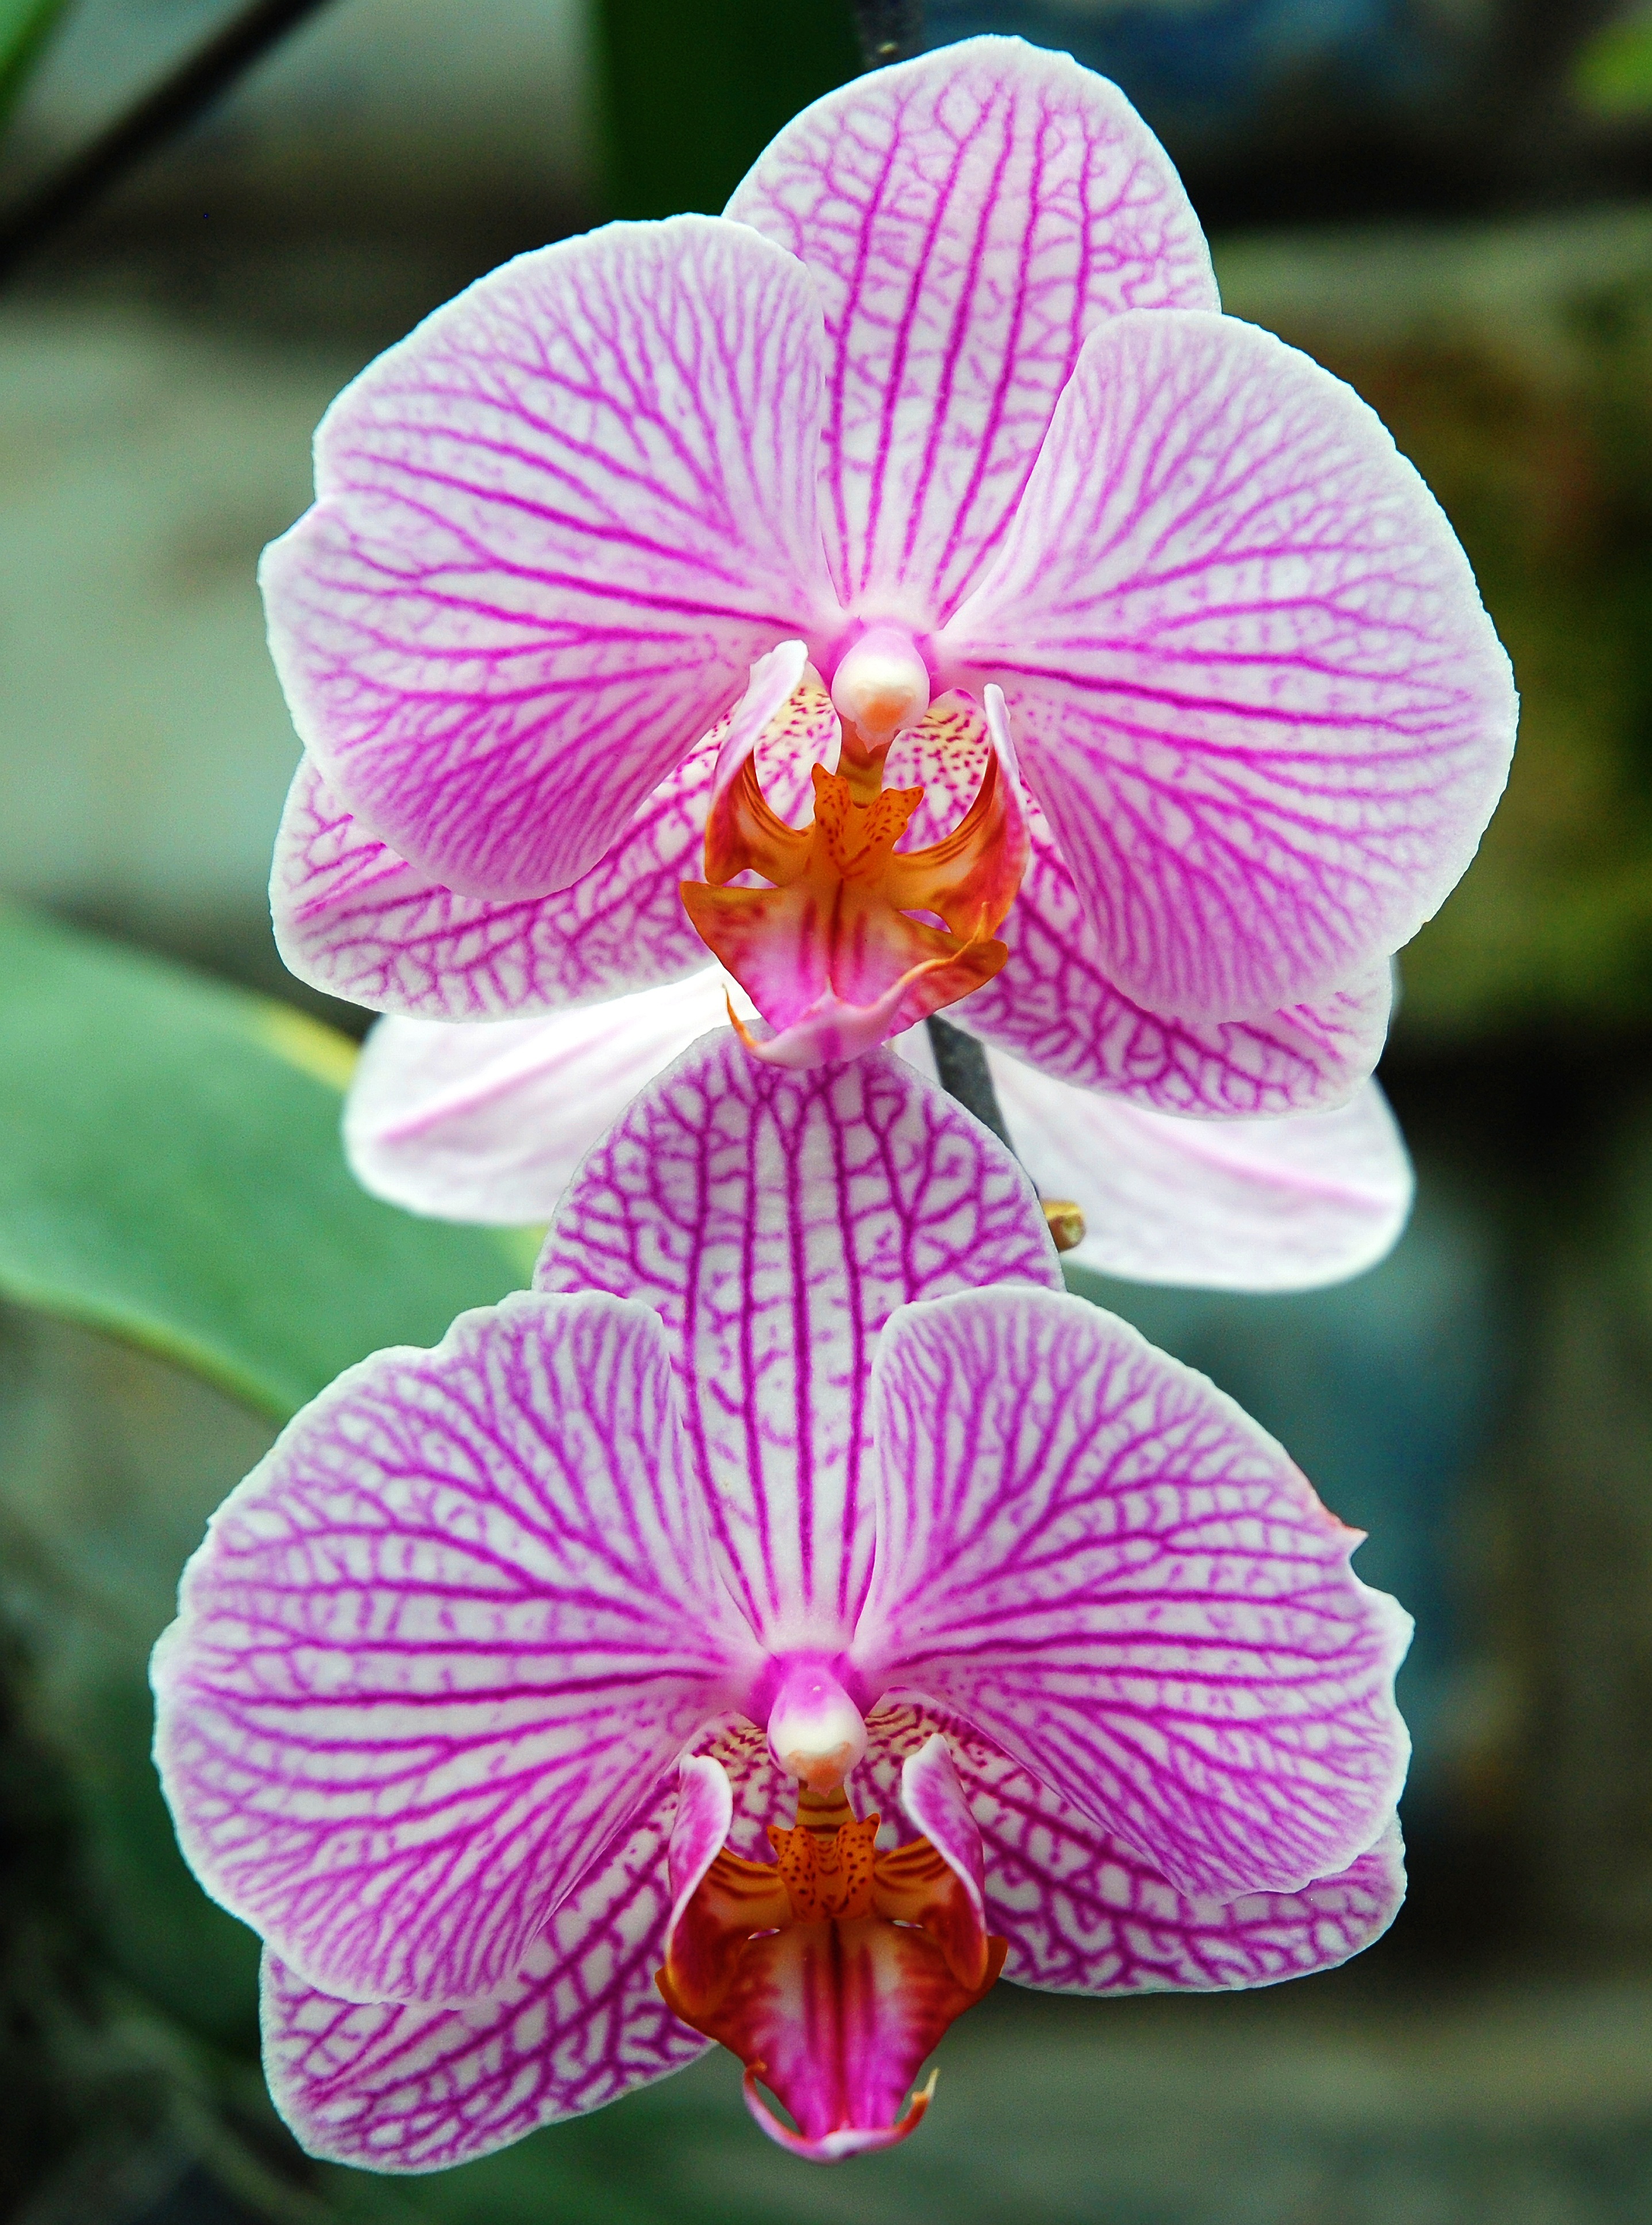
nature, blossom, plant, flower, petal, tropical, botany, pink, flora, orchid, iris, eye, blossoming, macro photography, flowering plant, cattleya, land plant, moth orchid, christmas orchid, cattleya labiata